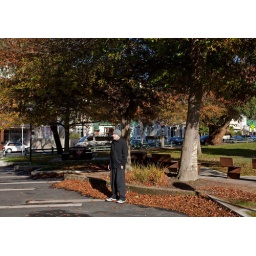
man standing under trees